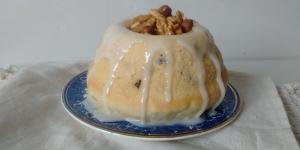
budin de frutos secos